Benzonsdal

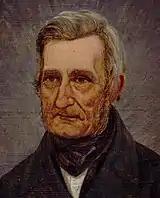
Frederik Mathias Barfred

In 1757, Benzonsdal was acquired by the Copenhagen-based wine merchant Frederik Barfred. He owned the property at Rådhusstræde 1 in Copenhagen and leased the tavern in the basement of Copenhagen City Hall. He served both as one of the directors of Kjøbenhavns Brandforsikring and as one of Copenhagen's 32 Men.